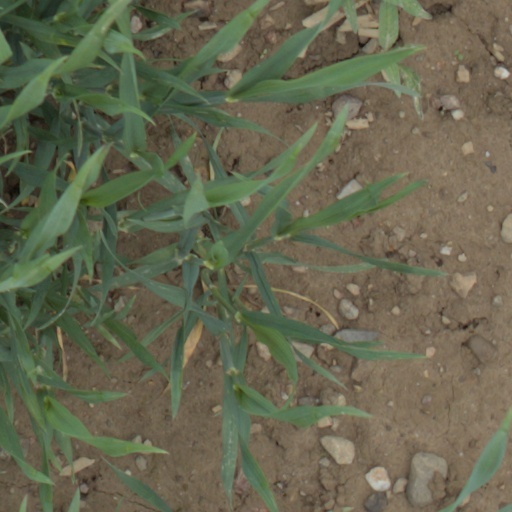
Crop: wheat